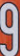
Number: 9